Hercules (1997 film)

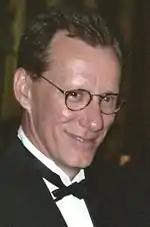
James Woods (pictured in 1995) was praised for his vocal performance as the villain Hades.

"Hercules" received generally positive reviews from critics. Review aggregator Rotten Tomatoes reported the film has an approval rating of based on reviews, with an average rating of . The website's critical consensus reads, "Fast-paced and packed with dozens of pop culture references, "Hercules" might not measure up with the true classics of the Disney pantheon, but it's still plenty of fun." Audiences polled by CinemaScore gave the film an average grade of "A" on an A+ to F scale. According to journalist Franklin Foer, most contemporary critics praised the film for deviating from Disney's standard musical-comedy formula.